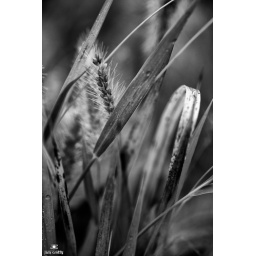
Black and white photography of meadow grass in autumn Hocking Hills Ohio by Jim Crotty